Mountain Pass Rare Earth Mine

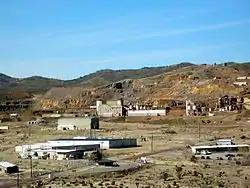
Mountain Pass mine, mill, shop & offices in 2010

Production expanded greatly in the 1960s, to supply demand for europium used in color television screens. The mine produced 70 percent of the world’s rare earths supplies until the early 1980s. Between 1965 and 1995, the mine supplied most of the worldwide rare-earth metals consumption.